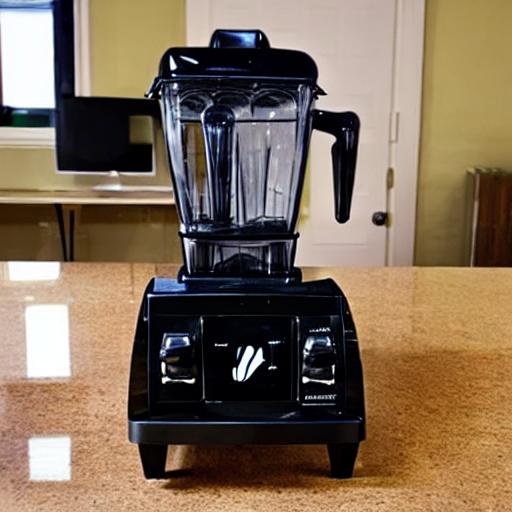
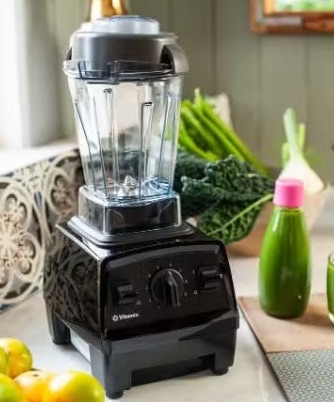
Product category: items_blender
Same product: no